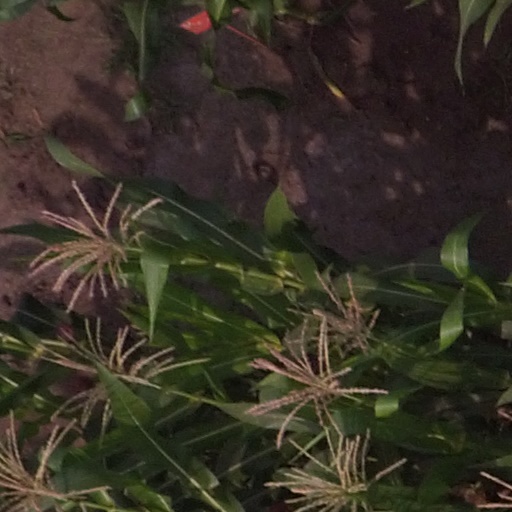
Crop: maize; corn